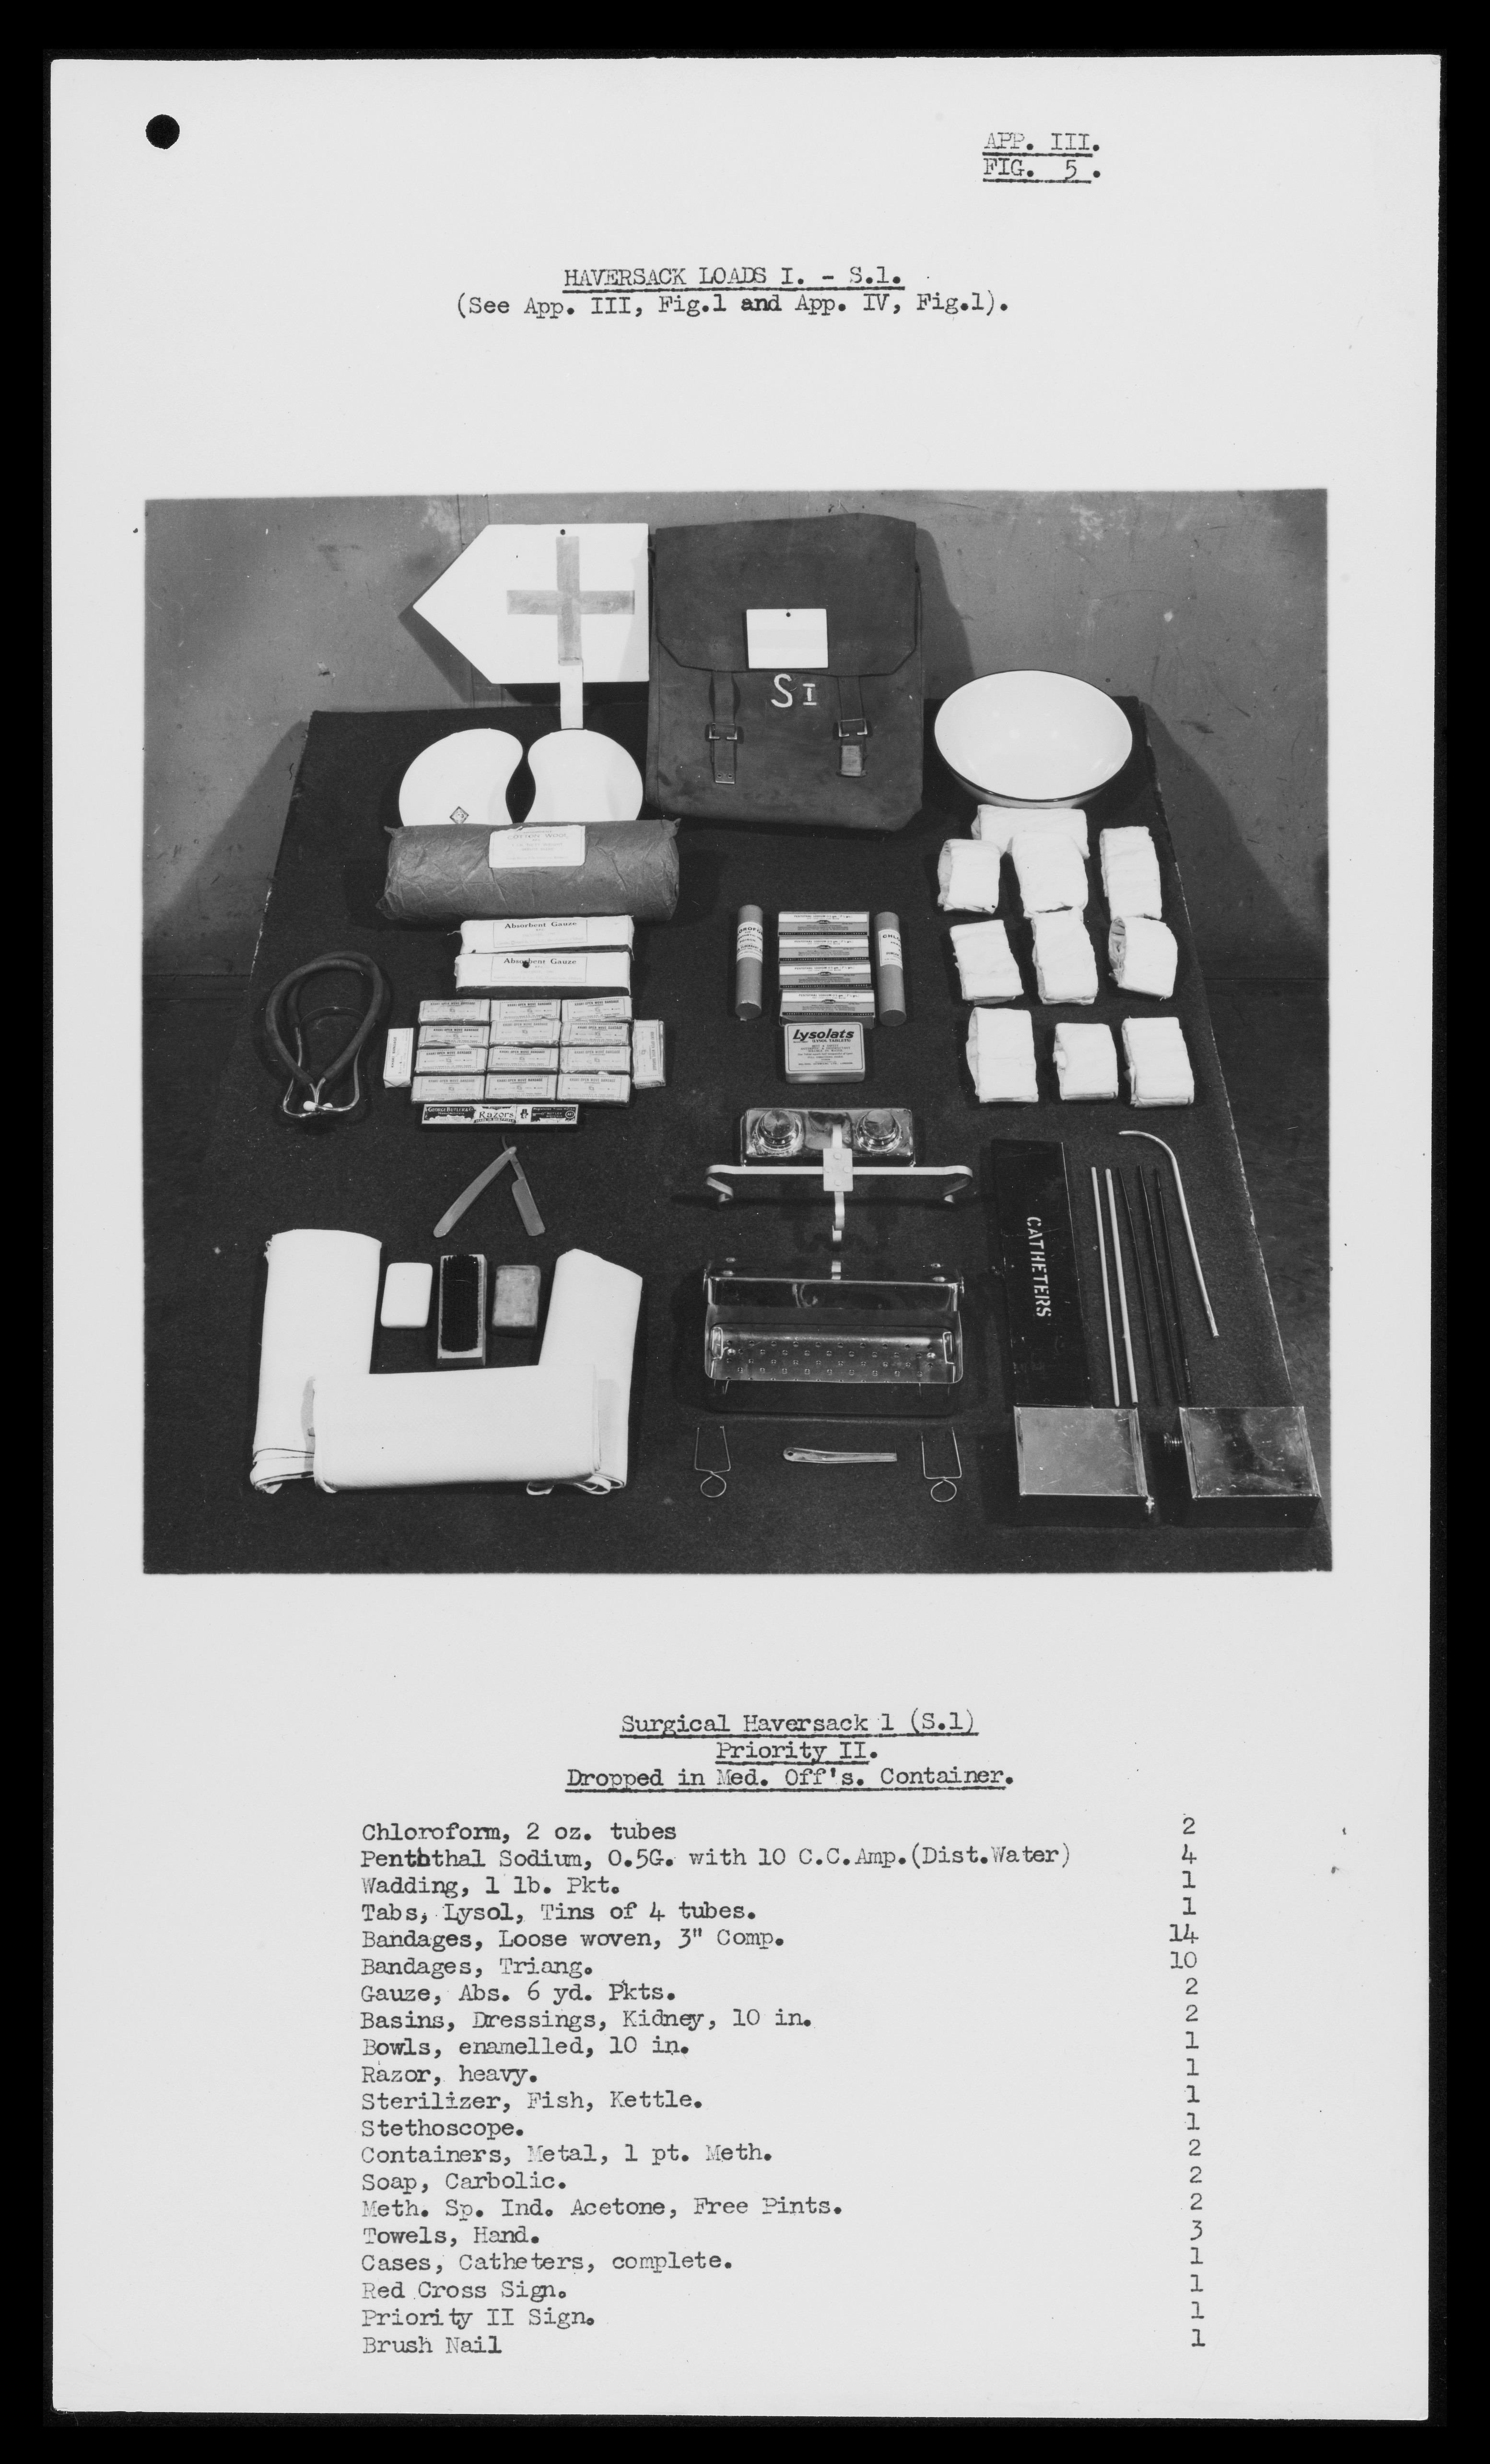
Colonel M.M. MacEwan's records of the medical services of No.6 Airborn Division and 16 Parachute Field Ambulance (No.1 Airborn Division): Perparations for the invasion of France in June 1944. Photos of 'Haversack Loads', Appendix III, Fig 5 Archives & Manuscripts, monochrome black-and-white photograph
Specialty: infectious disease
Anatomy: gastrointestinal